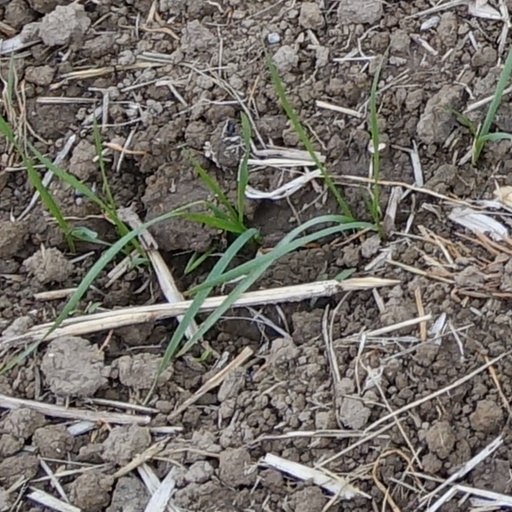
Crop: wheat